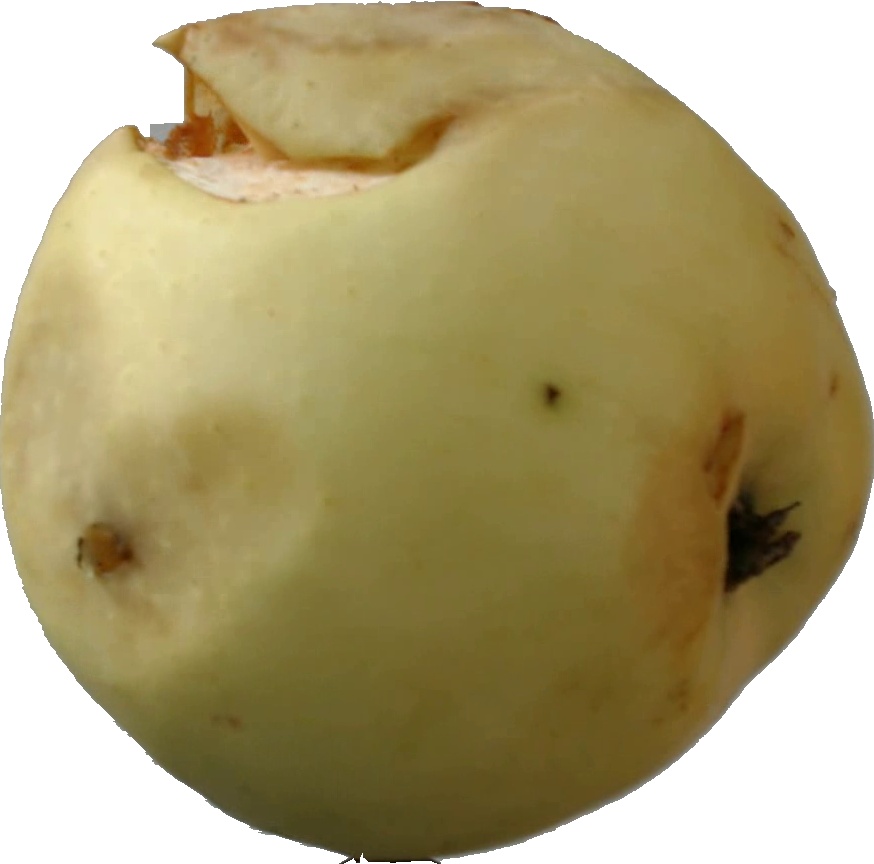
Label: apple_hit_1